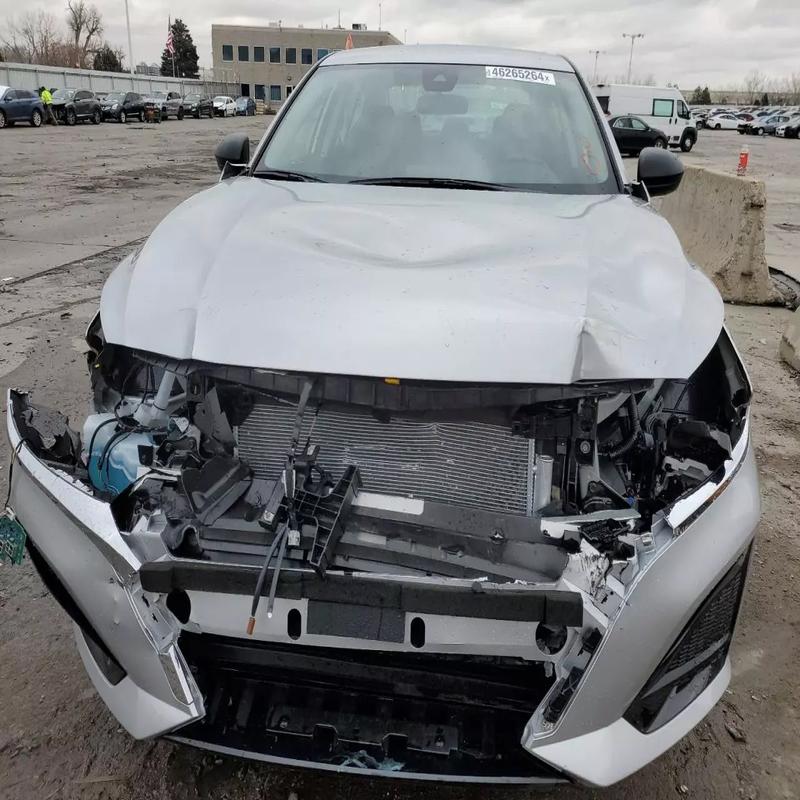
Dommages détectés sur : plaque d'immatriculation avant, pare-choc avant, feu avant droit, feu avant gauche, capot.
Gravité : majeur